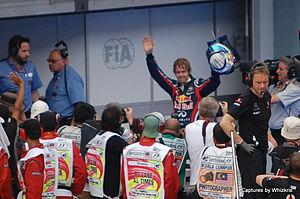
Le Grand Prix automobile de Malaisie 2011, disputé le 10 avril 2011 sur le circuit international de Sepang, est la 841ᵉ épreuve du championnat du monde de Formule 1 courue depuis 1950 et la seconde manche du championnat 2011. Il s'agit de la treizième édition du Grand Prix de Malaisie comptant pour le championnat du monde de Formule 1.